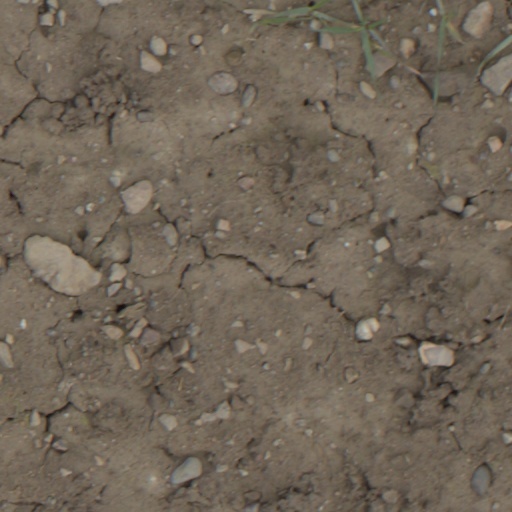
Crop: wheat